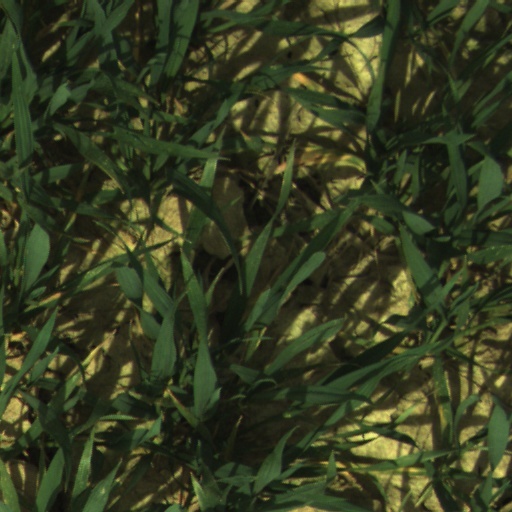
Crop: wheat